Katherine Philips

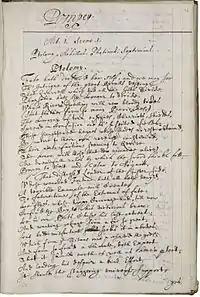
A page from a manuscript copy of Philips' poetry, c. 1670.

In 1662 she went to Dublin to pursue her husband's claim to certain Irish estates, which, due to her late father's past monetary investments in the British military, they were in danger of losing. There she completed a translation of Pierre Corneille's "Pompée", produced with great success in 1663 in the Smock Alley Theatre, and printed in the same year both in Dublin and London, under the title "Pompey". Although other women had translated or written dramas, her translation of "Pompée" broke new ground as the first rhymed version of a French tragedy in English and the first English play written by a woman to be performed on the professional stage. In 1664, an edition of her poetry entitled "Poems by the Incomparable Mrs. K.P." was published; this was an unauthorised edition that made several grievous errors. In March 1664, Philips travelled to London with a nearly completed translation of Corneille's "Horace", but died of smallpox. She was buried in the church of St Benet Sherehog, later destroyed in the Great Fire of London.